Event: Nepal Earthquake
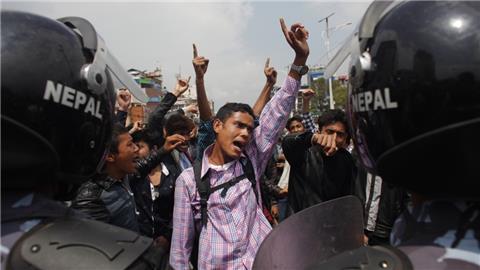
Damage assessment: no_damage